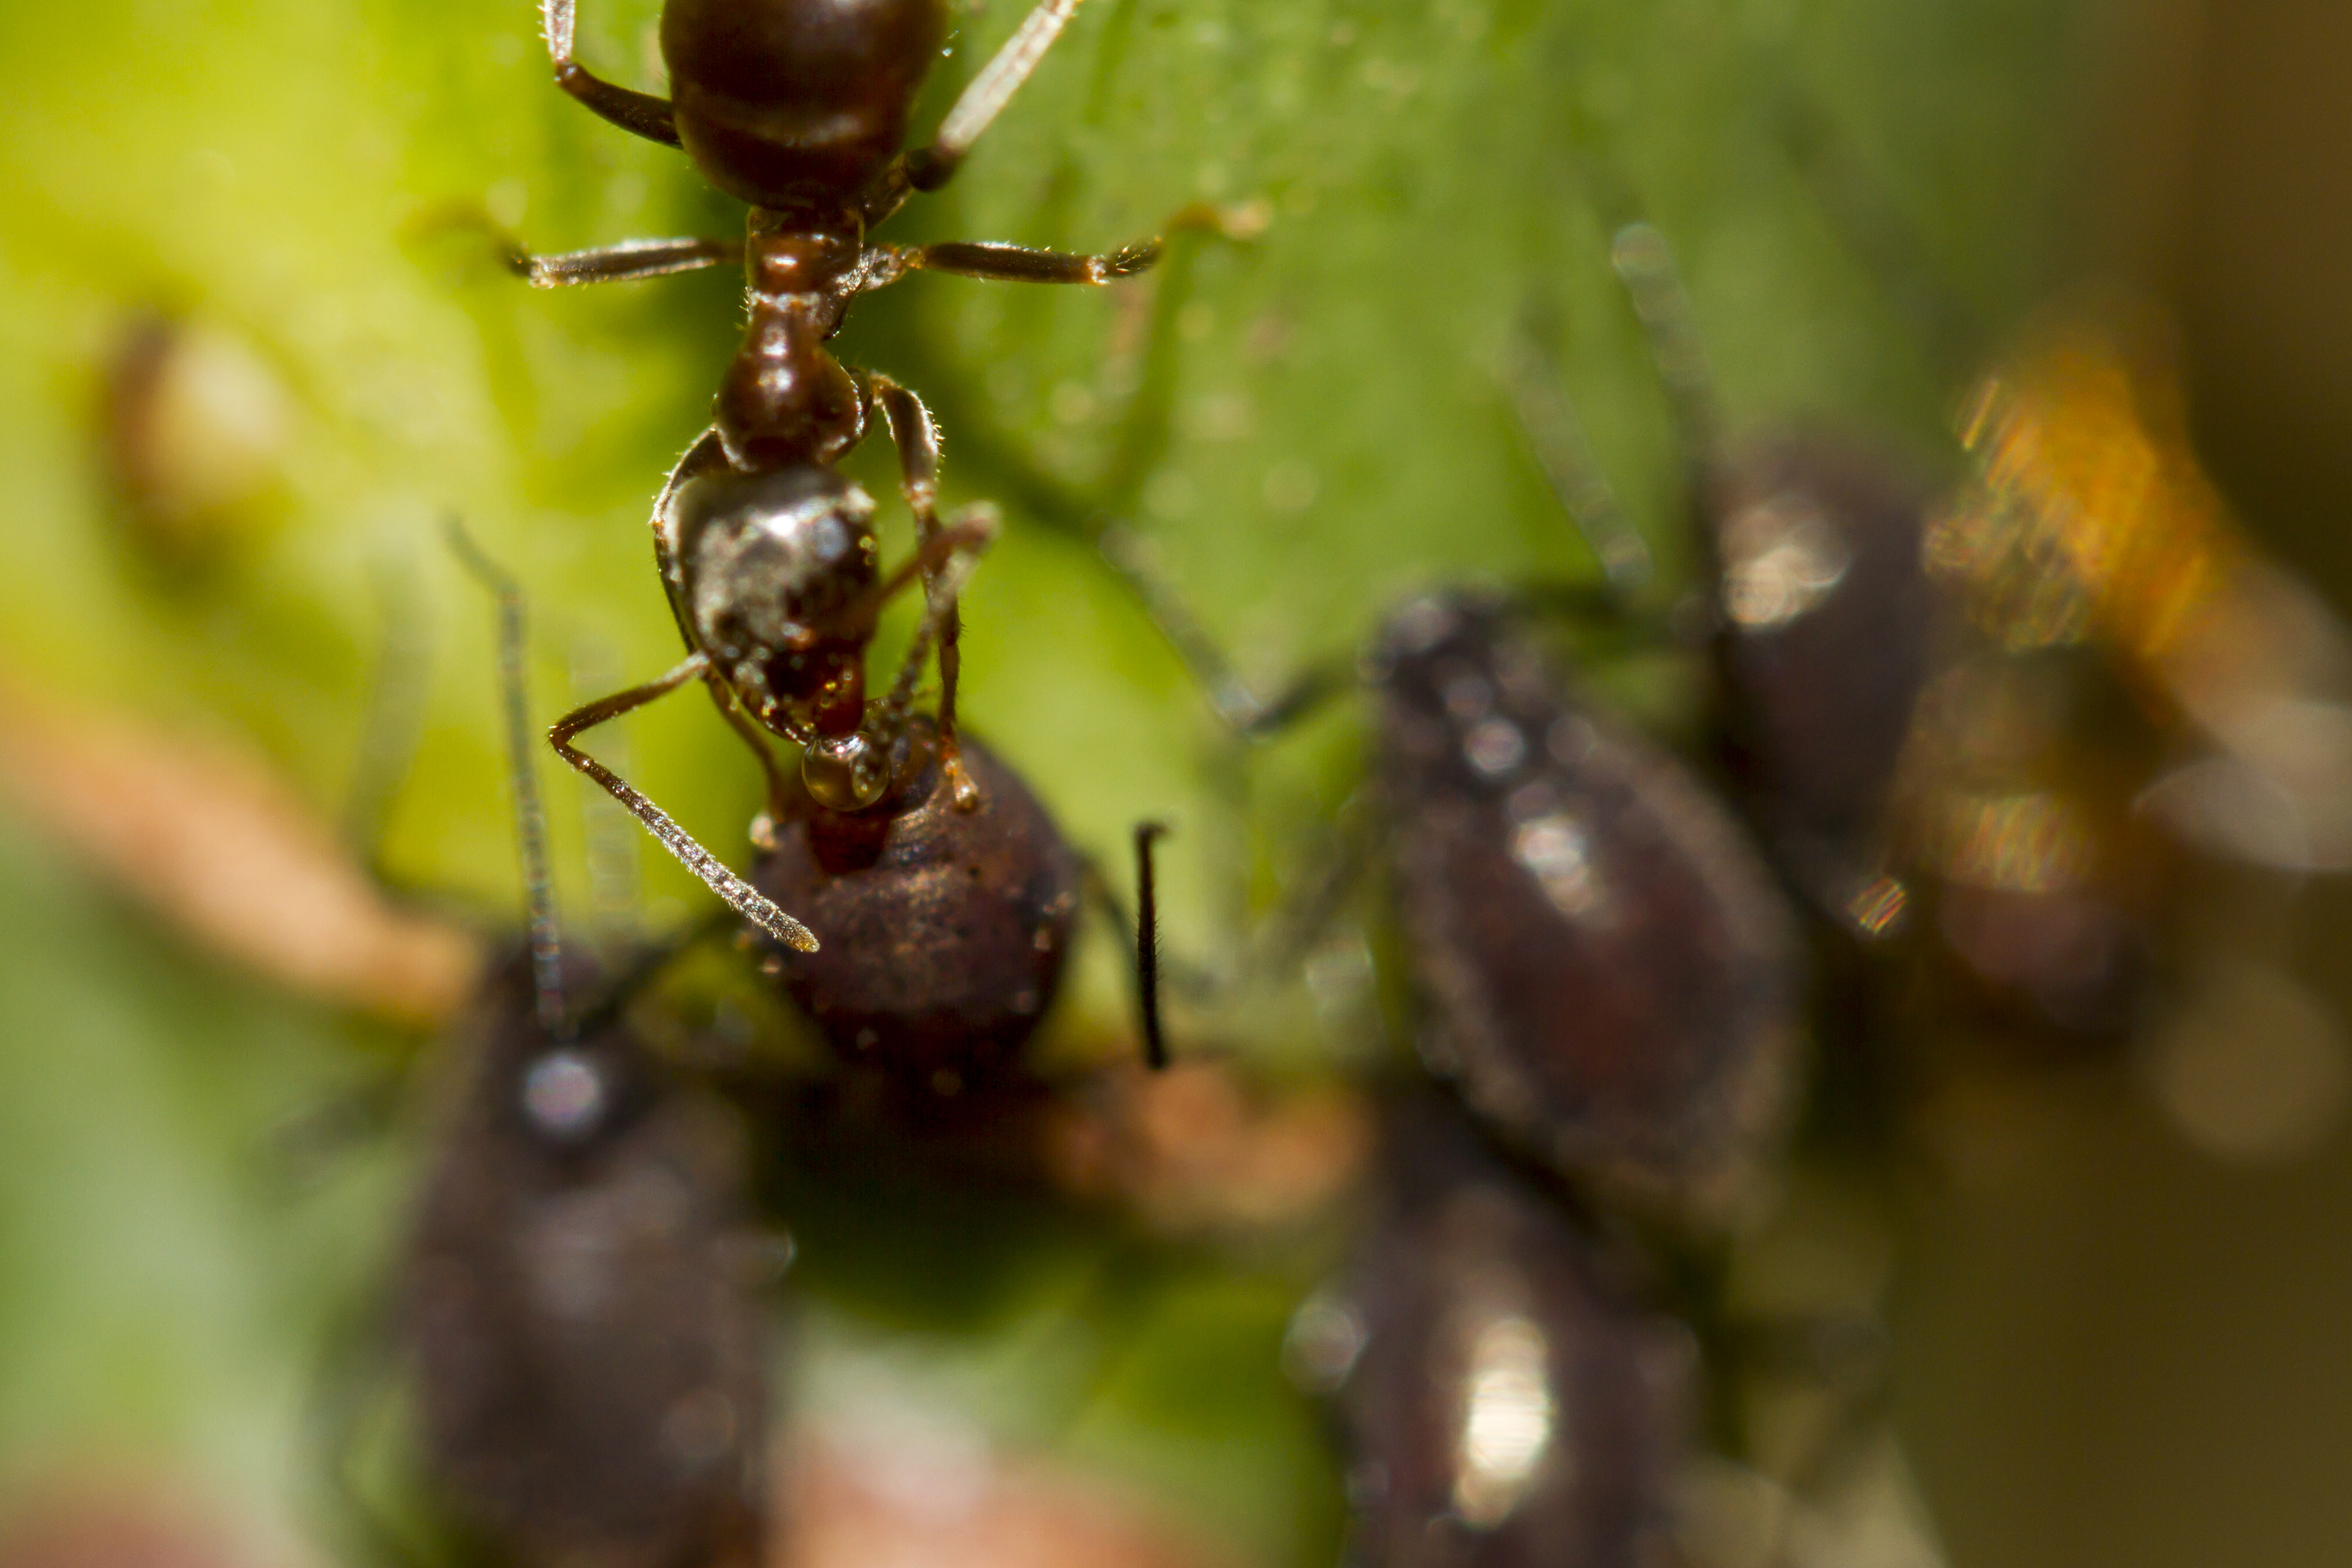
nature, photography, flower, wildlife, insect, macro, botany, garden, flora, fauna, invertebrate, close up, outdoors, uk, canon7d, ant, pest, nikkvalentine, peterborough, extensiontubes, canon60mmmacrousm, honeydew, aphids, macro photography, membrane winged insect